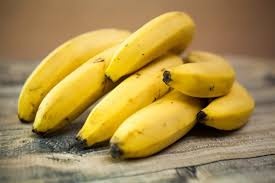
Label: banana